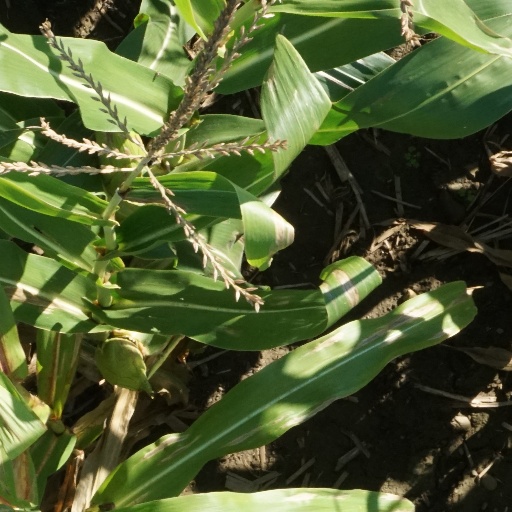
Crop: maize; corn